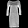
Label: Dress